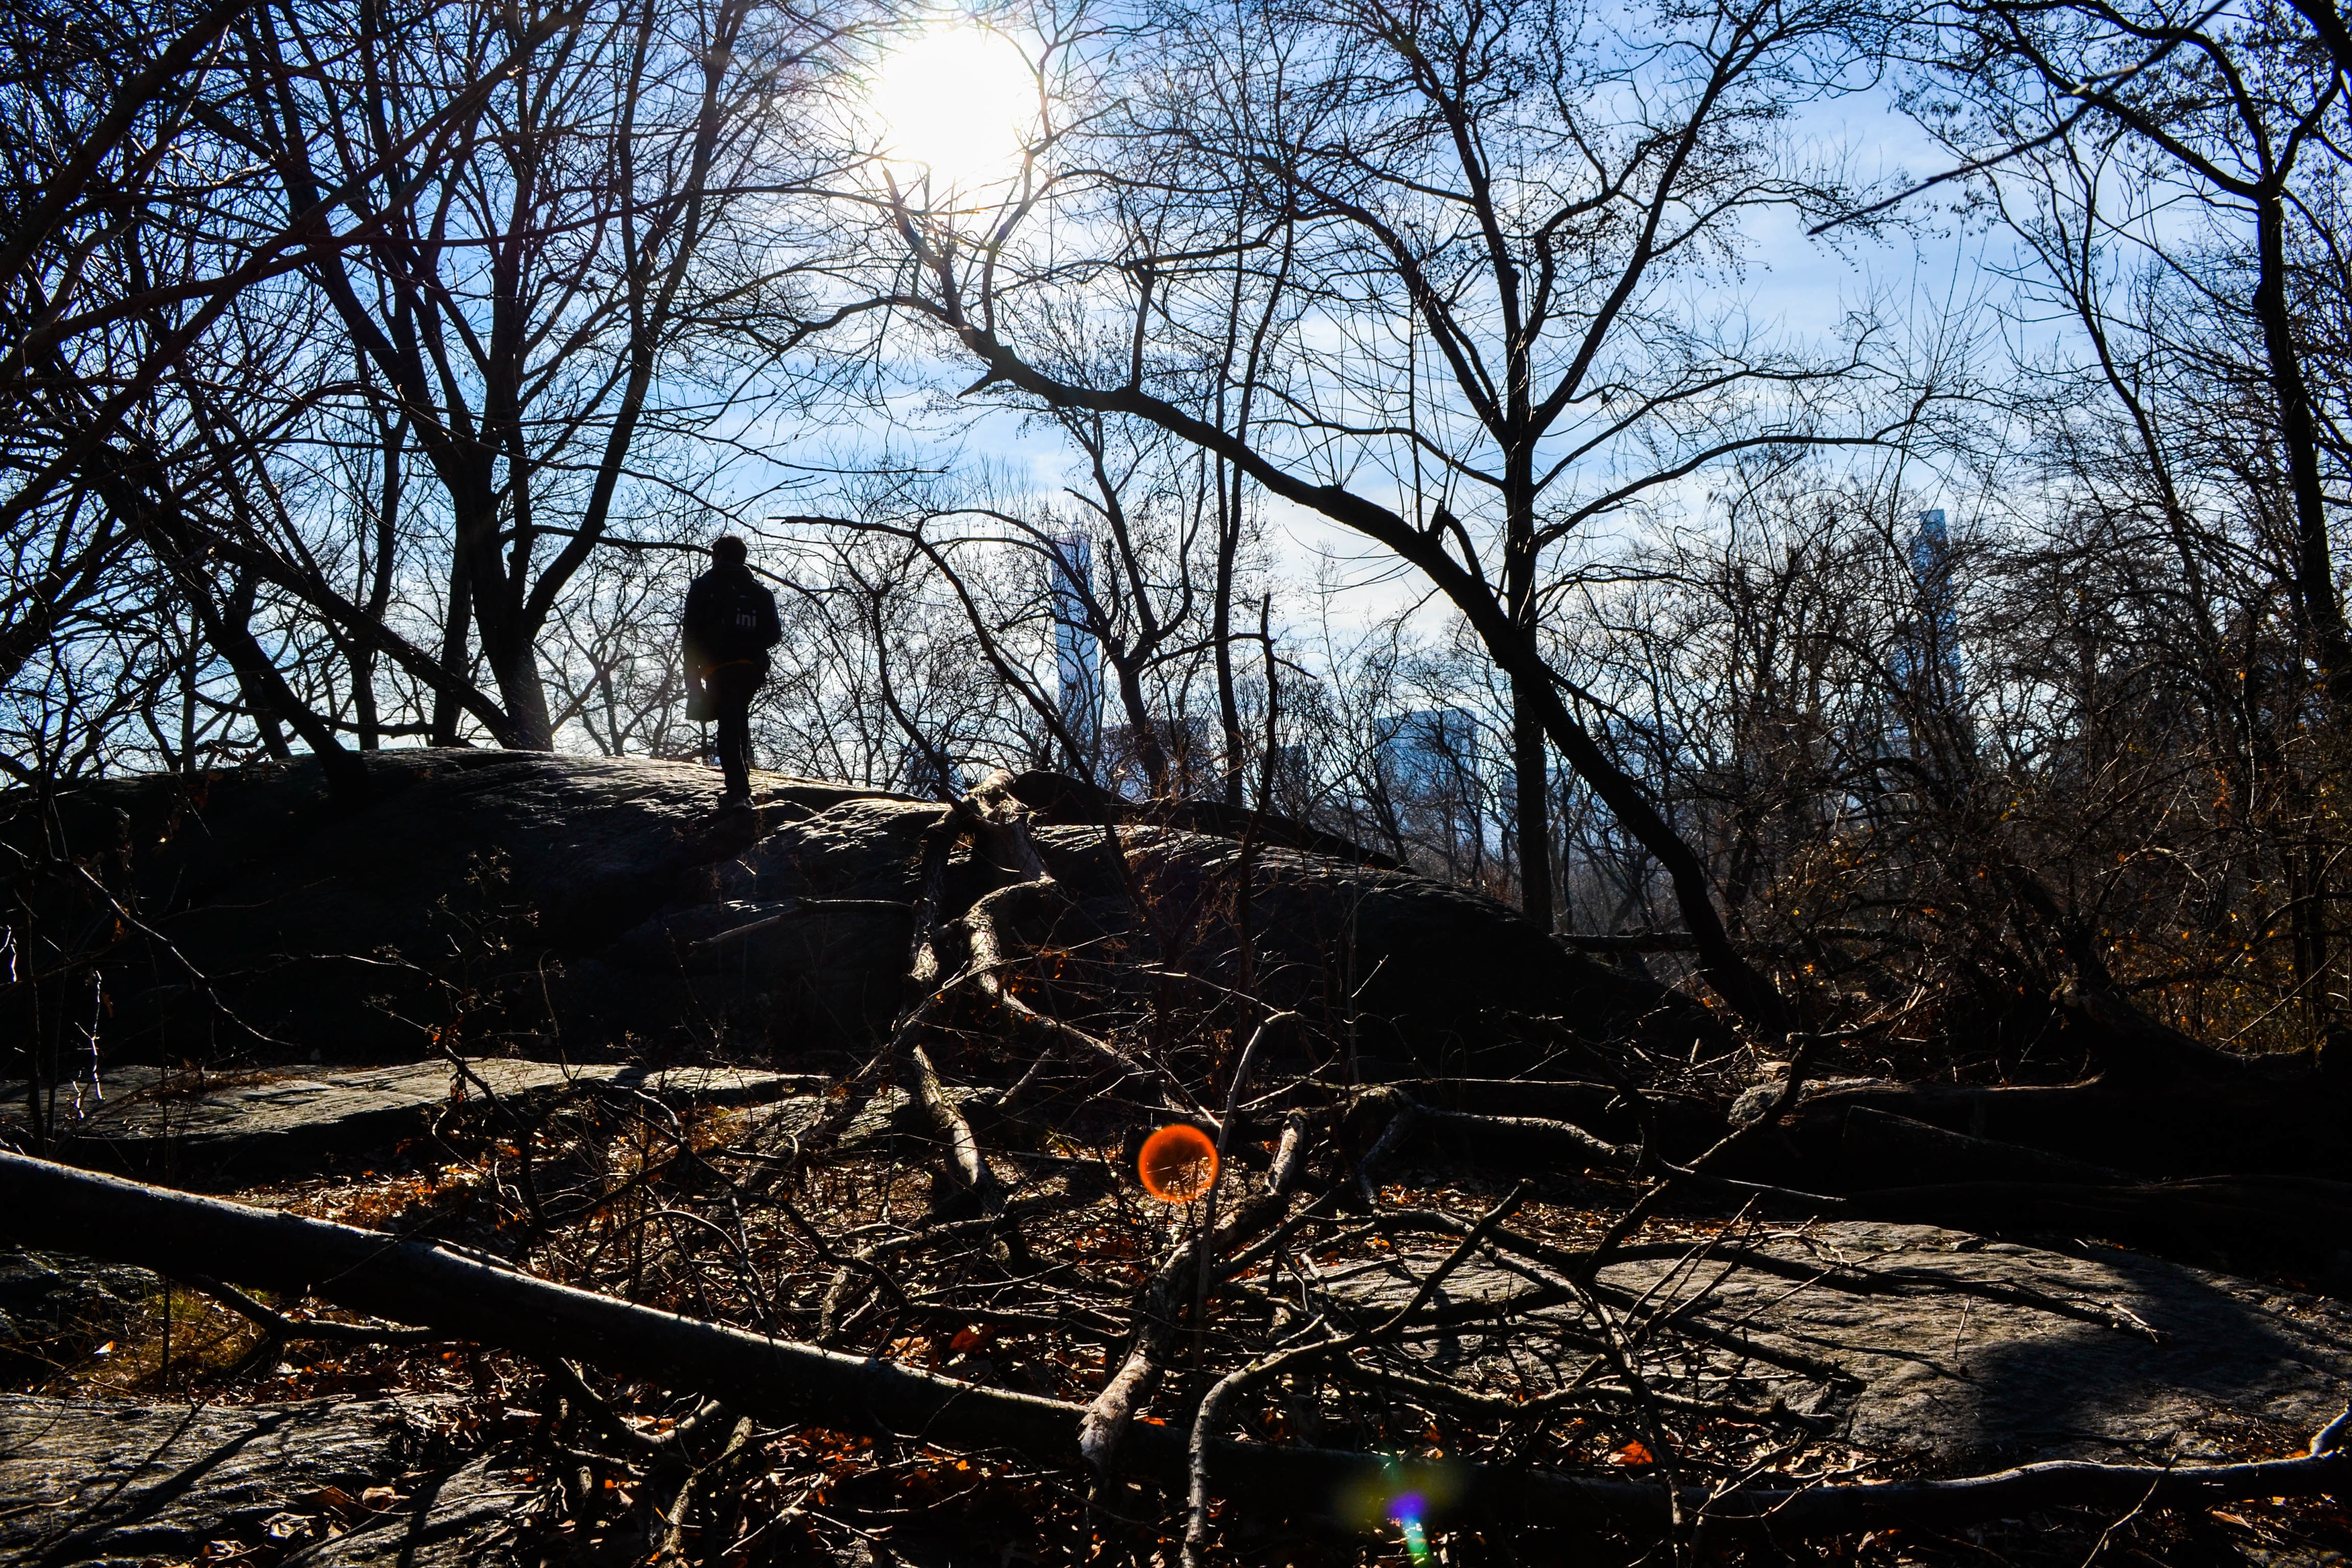
landscape, tree, nature, forest, wilderness, branch, snow, winter, plant, sunlight, flower, autumn, season, woodland, habitat, natural environment, woody plant